D. P. Roy Choudhury

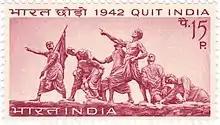
"Martyrs' Memorial" on the 1967 postal stamp of India

A monumental sculpture titled "Gyarah Murti", based on Dandi March has been erected along the road at the junction of Sardar Patel Marg and Teen Murti Marg in Delhi. The task of creating this sculpture was entrusted to Roy Choudhury by the then Prime Minister, Jawaharlal Nehru. This sculpture is 29 meters long on the surface and 4 meters high, made of a combination of 11 figures. It was installed in 1982 after the death of Devi Prasad Roy Choudhury. The image of this sculpture was also printed on the Indian currency note of 500 rupees.